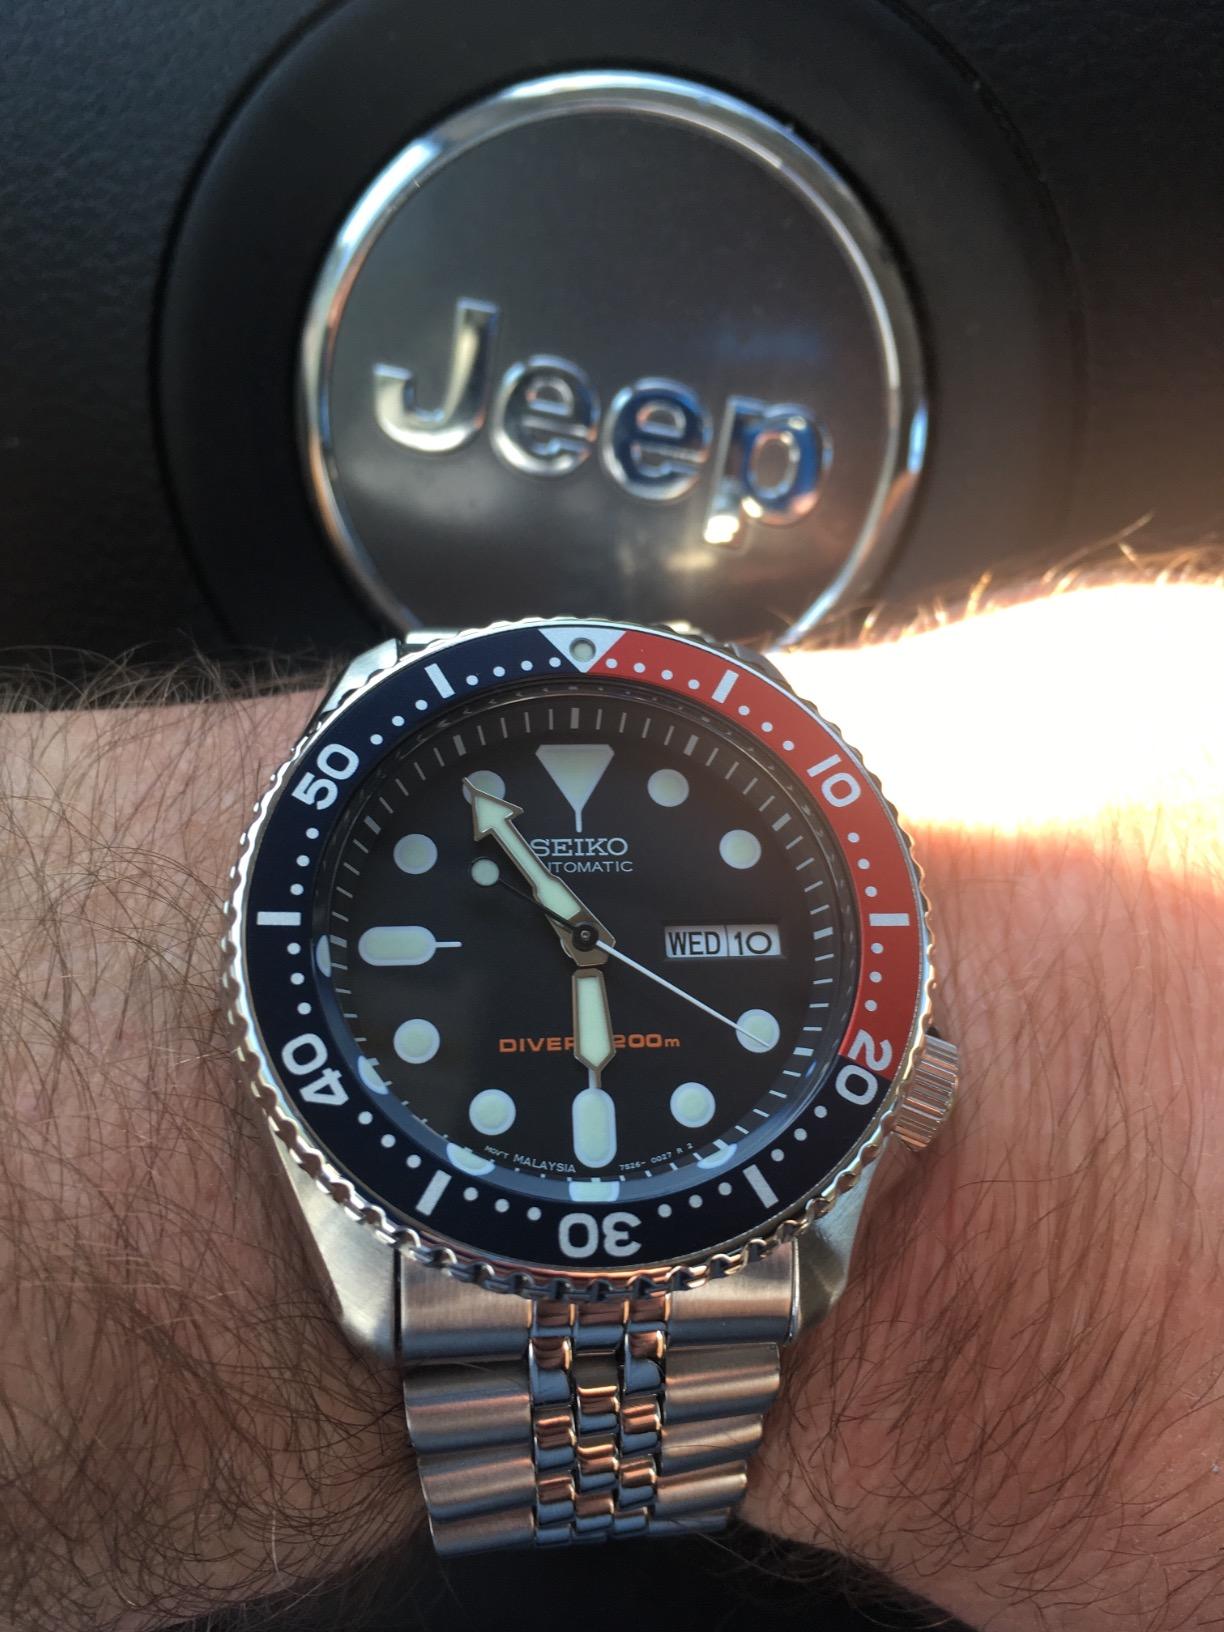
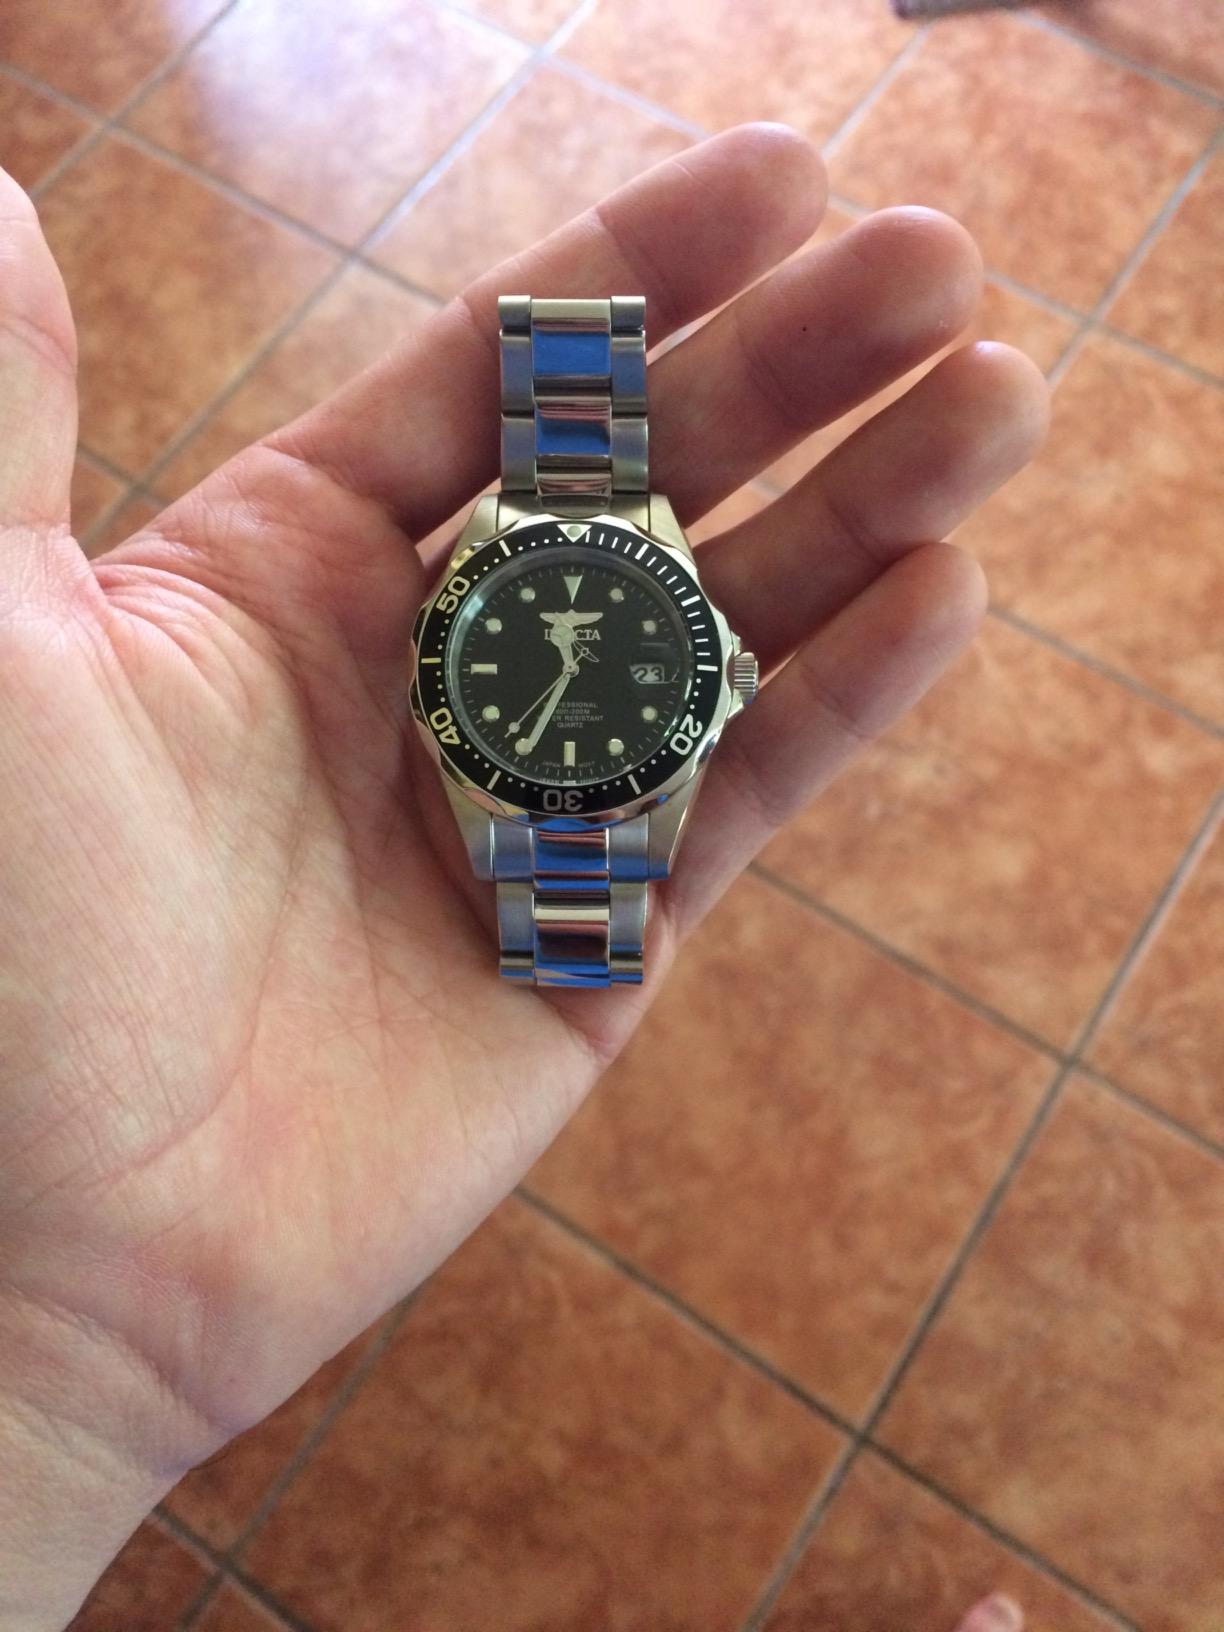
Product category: accessories_watch
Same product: no